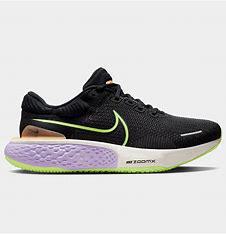
Brand: Nike
Model: Zoomx Invincible Run Flyknit